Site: brandenburg
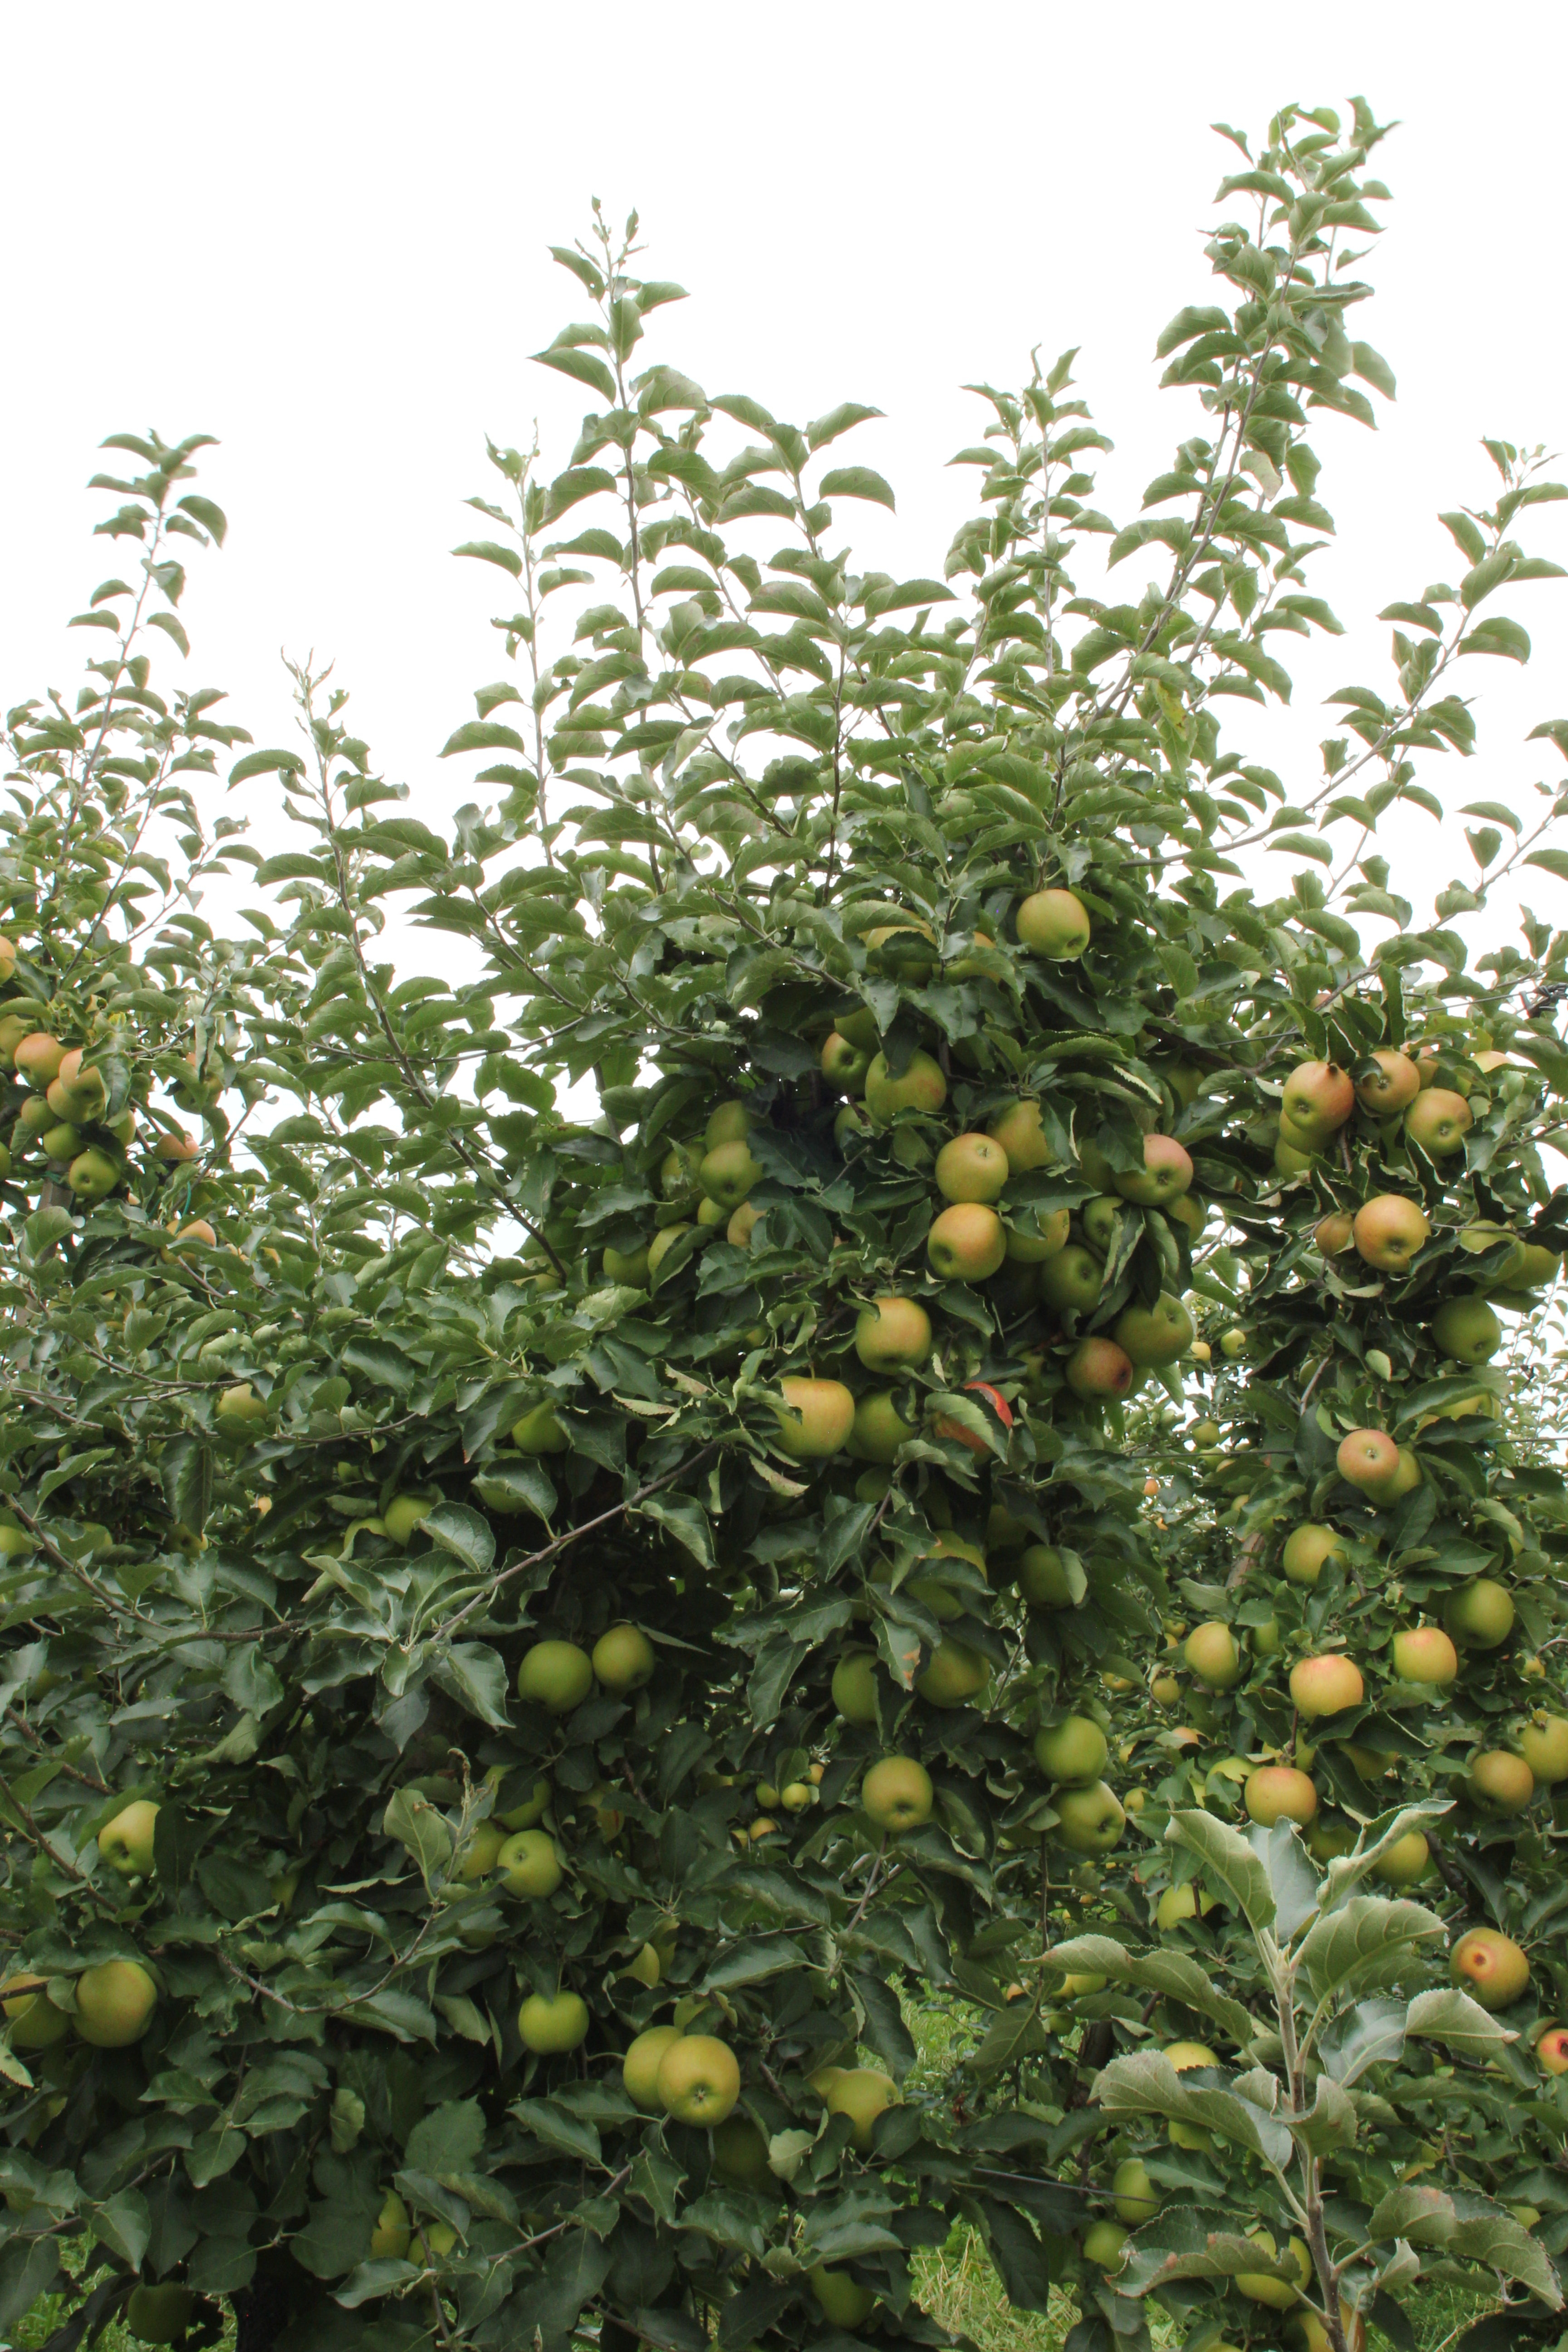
Growth stage (BBCH 87): Maturity of fruit and seed